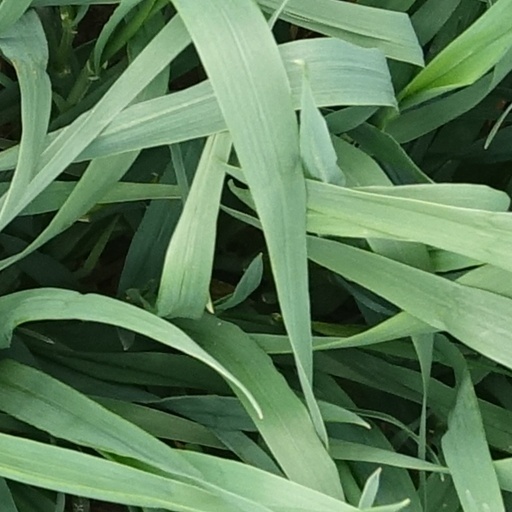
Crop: wheat